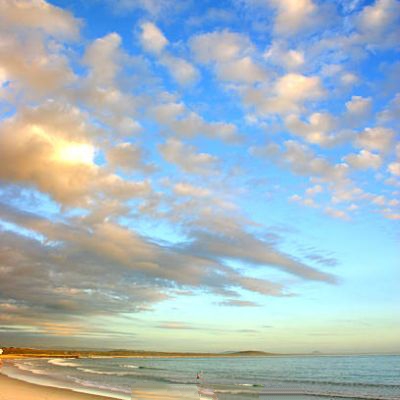
Cloud type: Cirrocumulus (Cc)